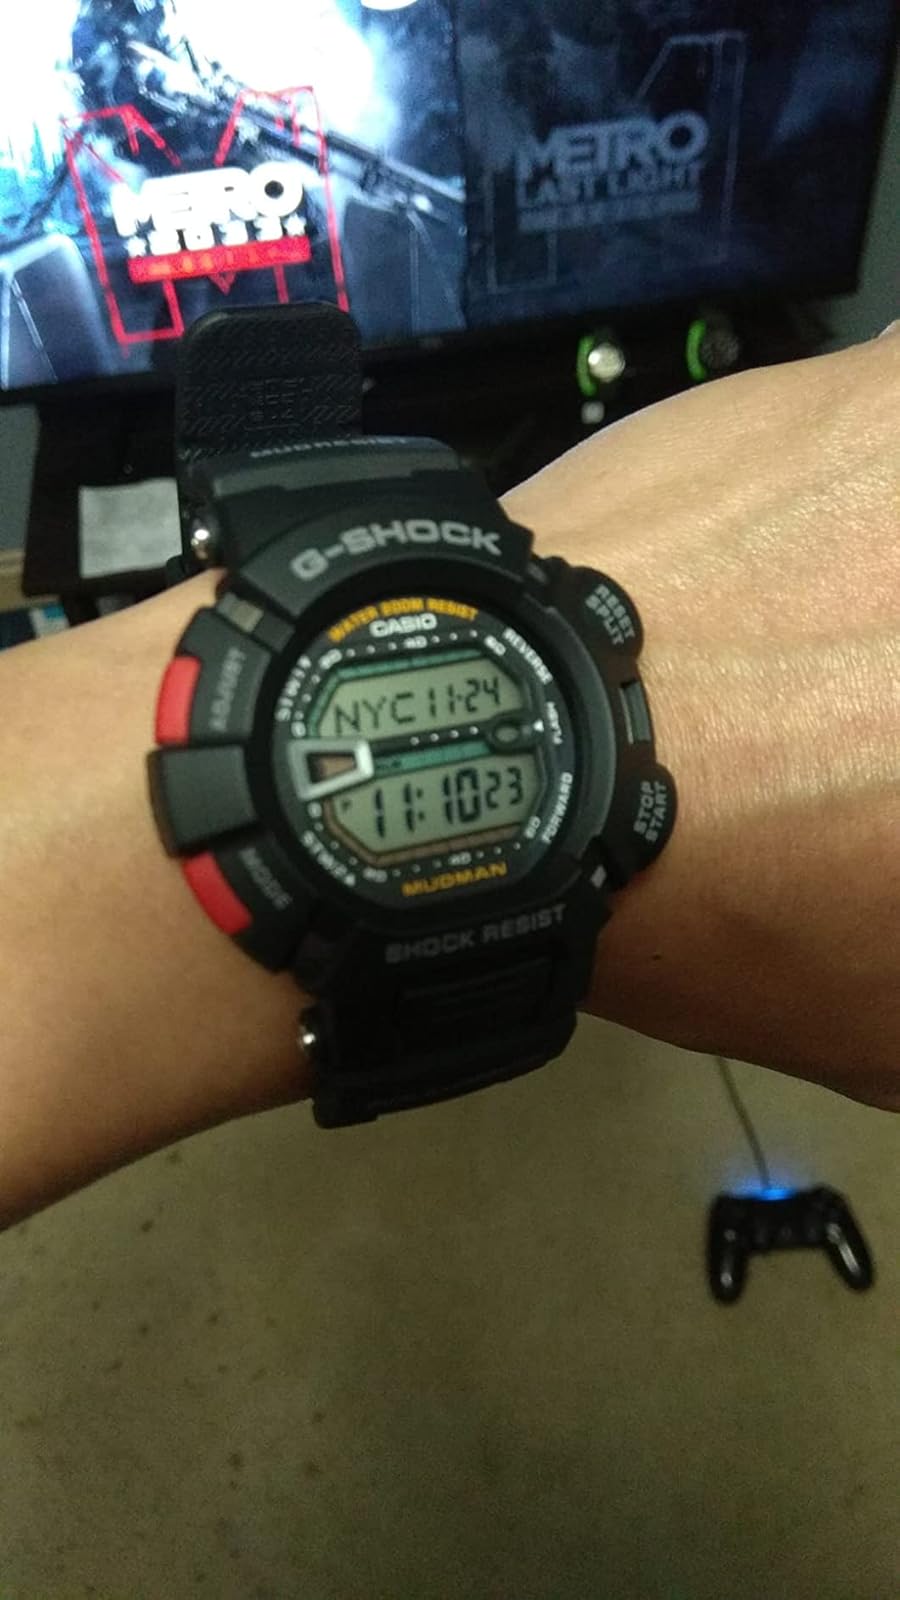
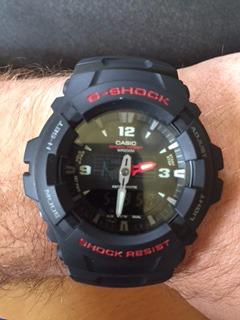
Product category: accessories_watch
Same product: no